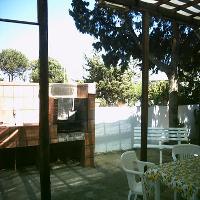
Weather: sun or clear